Breakout (1959 film)

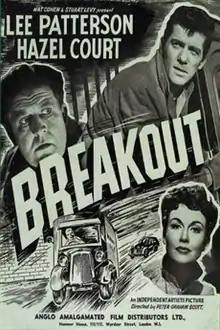

Breakout is a 1959 British crime drama film directed by Peter Graham Scott and starring Lee Patterson, Hazel Court and Terence Alexander. It was written by Peter Barnes based on the 1959 novel "Breakout" by Frederick Oughton.